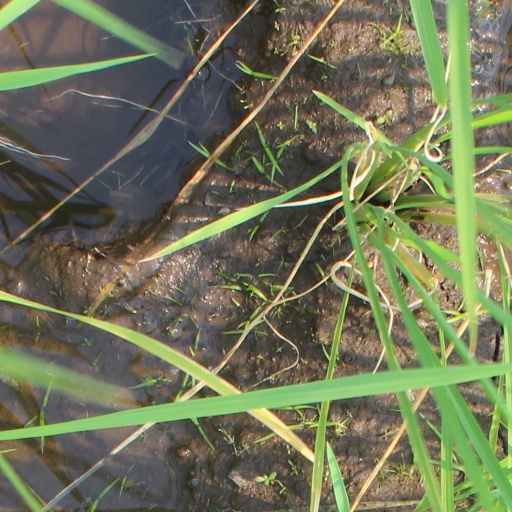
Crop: rice